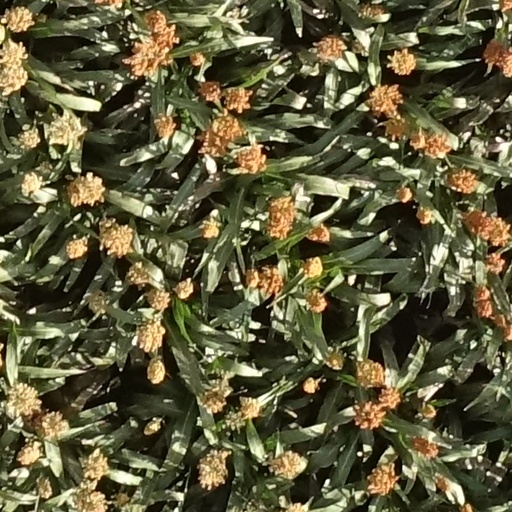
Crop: sorghum